Children (2011 film)

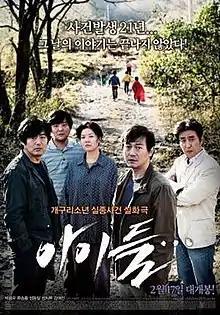
Film poster

Children... is a 2011 South Korean crime thriller film directed by Lee Gyu-man starring Park Yong-woo, Ryu Seung-ryong and Sung Dong-il. This film based on an actual unsolved murder case, the Frog Boys of Daegu.